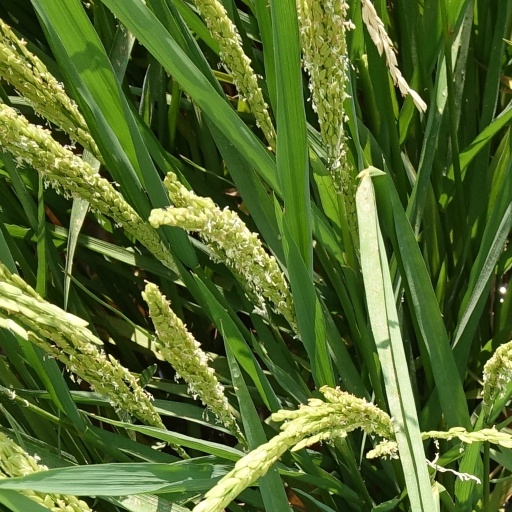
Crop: rice